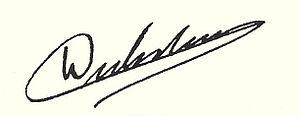
Signature d'Hubert Dubedout, maire de Grenoble de 1965 à 1983 et député de l'Isère de 1973 à 1983.
Hubert Dubedout, né le 9 décembre 1922 à Paris et mort le 25 juillet 1986 à Chamonix-Mont-Blanc, est un homme politique français.